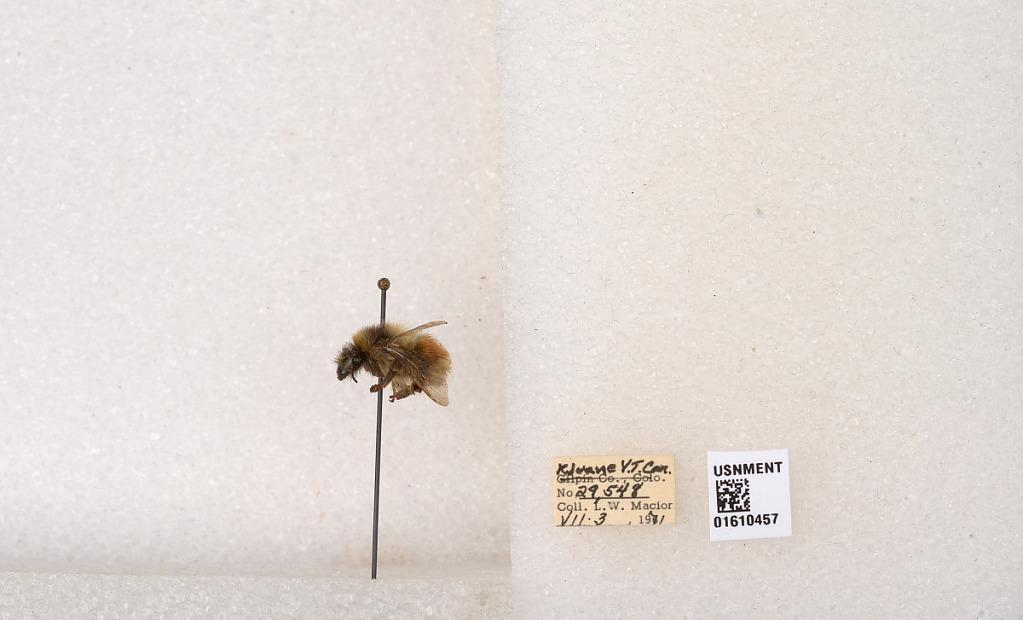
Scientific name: Bombus (Pyrobombus) sylvicola Kirby
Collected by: L. Macior
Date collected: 1971-7-3
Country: Canada
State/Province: Yukon Territory
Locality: Kluane National Park and Reserve
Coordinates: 60.7493, -139.504